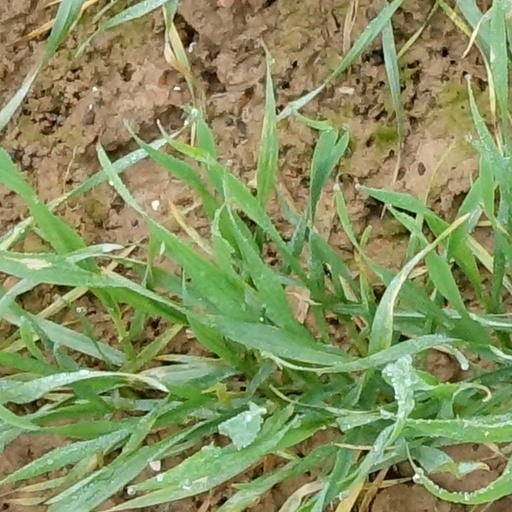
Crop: wheat